Hammer Museum

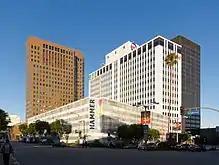
Hammer Museum building in Westwood, Los Angeles

The Honoré Daumier and Contemporaries Collection at the Hammer Museum is one of the most important collections of Daumier works outside France. Housing over 7,500 works of art by the French satirist Honoré Daumier (1808-1879) and other contemporary caricaturists, it is the largest of its kind outside of Paris. Daumier was an extremely prolific artist whose work spans multiple media, and as such the collection includes paintings, drawings, lithographs, and a series of bronze portrait busts.